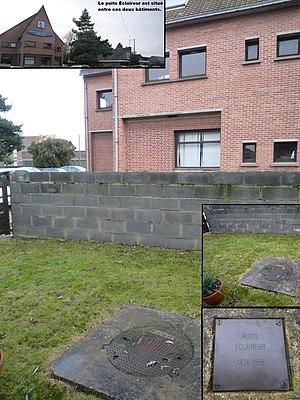
Puits Éclaireur, Compagnie des mines de Douchy, Rœulx, Nord, Nord-Pas-de-Calais, France.
La Compagnie des mines de Douchy exploitait le charbon dans le Bassin minier du Nord-Pas-de-Calais, via des puits dans les communes de Lourches, Rœulx Douchy-les-Mines et Haulchin.
La fosse l'Éclaireur ou nᵒ 4 de la Compagnie des mines de Douchy est un ancien charbonnage du Bassin minier du Nord-Pas-de-Calais, situé à Rœulx, près des limites avec Lourches. Les travaux de la fosse la plus occidentale de la compagnie commencent en 1837. La fosse connaît un approfondissement et une modernisation au début des années 1880. Deux petites cités sont construites à Rœulx, malgré la proximité des cités de la fosse Schneider avec la fosse l'Éclaireur. Elle cesse d'extraire en 1909 au profit de la fosse Schneider. Détruite pendant la Première Guerre mondiale, elle est reconstruite et assure l'aérage. Le puits est remblayé en 1956.